Dally Messenger

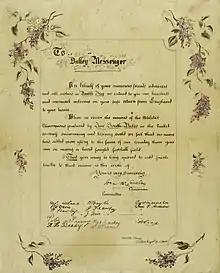
Messenger 1908 Civic Reception Scroll. It says: "When we review the names of the Athletic Champions produced by New South Wales in the cricket, rowing, swimming and boxing world we feel that no name has added more glory to the fame of our country than your own".

On arrival back in Australia, Messenger played with the Eastern Suburbs club of the newly formed New South Wales Rugby Football League (NSWRFL), although a heavy representative schedule saw him play only a handful of matches for the club. Messenger's popularity helped showcase the new game and the NSWRFL took full advantage of this. He was selected to play in the first ever trans-Tasman test, which was the debut match of the Australia national rugby league team. In rugby league's first year, besides playing for his club, Messenger made representative appearances for Metropolis (Sydney), New South Wales and Australia, as well as for New Zealand and, in one case, Queensland, he also represented Australasia.